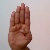
The image shows a hand gesture representing the letter 'B' in Indian Sign Language.